August Skamenca

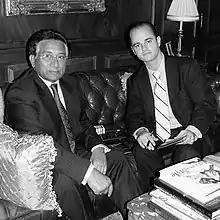
August Skamenca in an interview with former President of Pakistan Pervez Musharraf

August Skamenca (born 1981) is an American radio correspondent and entrepreneur based in Houston, Texas, covering the Gulf Coast and Central United States for CBS News.